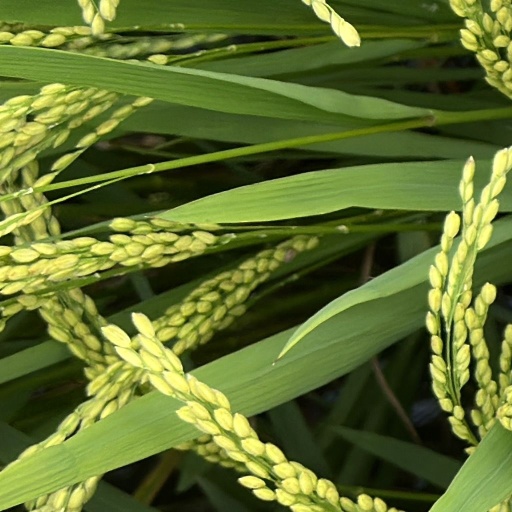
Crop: rice